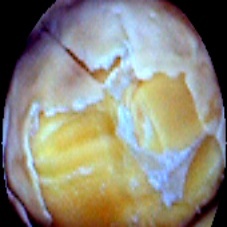
Label: Skin-damaged